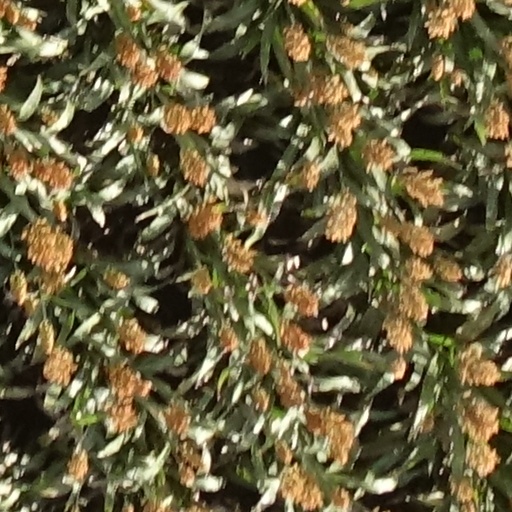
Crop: sorghum